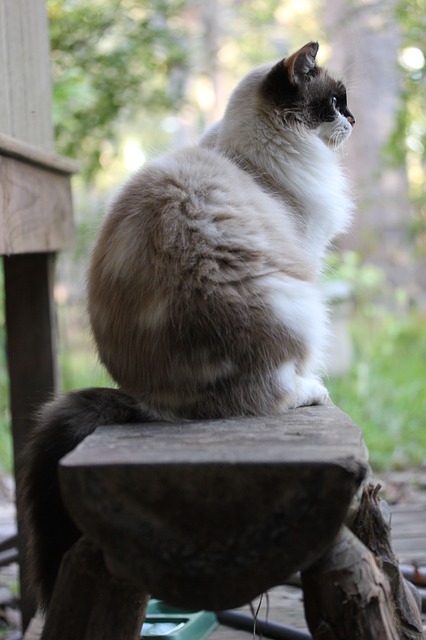
Label: gatto